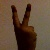
The image shows a hand gesture representing the number 2 in Indian Sign Language.